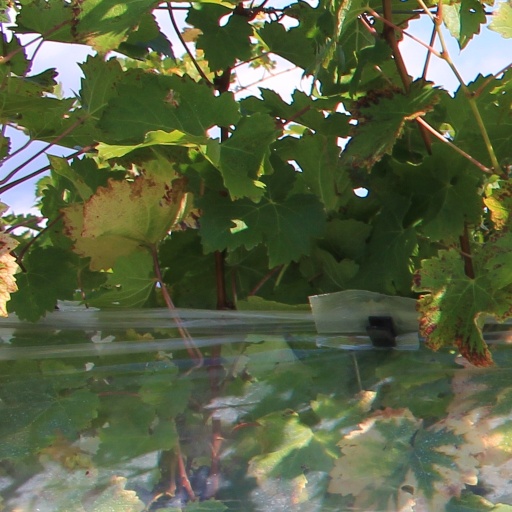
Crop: grape